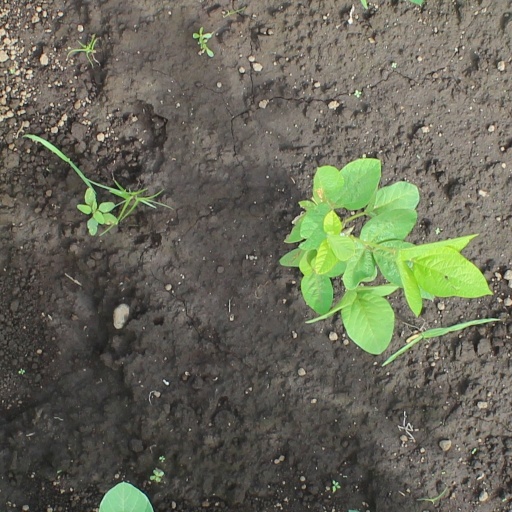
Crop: soybean